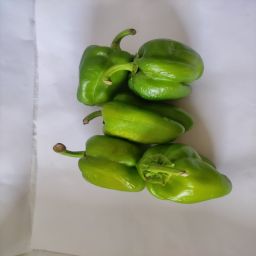
Crop: Bell Pepper
Quality: Unripe